Hawker Hurricane PZ865

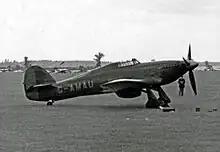
"PZ865" in June 1954, when owned by Hawker Aircraft. It is painted in their dark blue colours and marked with its civil registration

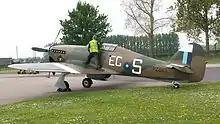
"PZ865" in its current markings, RAF Coningsby, April 2014

Named "The Last of the Many" serial number "PZ865" first flew at Langley, Buckinghamshire on 22 July 1944. Instead of being allocated to the RAF, it was retained by its manufacturer, Hawker Aircraft for trials work.